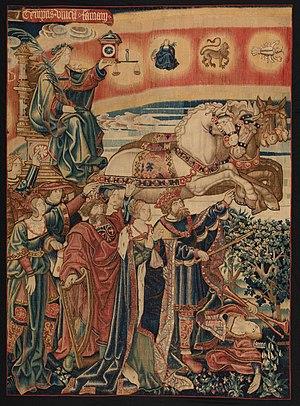
Tapisserie, laine, 336 x 244 cm De Wit Fine Tapestries Malines Photo
Les Triomphes sont une série de poèmes allégoriques en langue vulgaire toscane de Pétrarque.